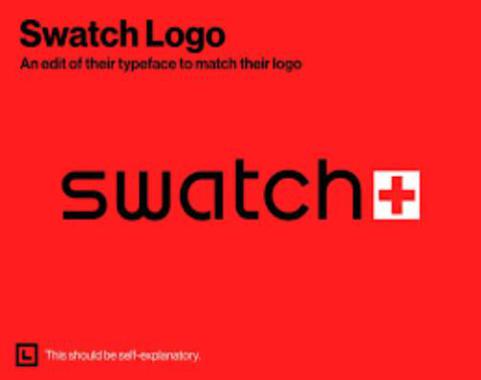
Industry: Clothes